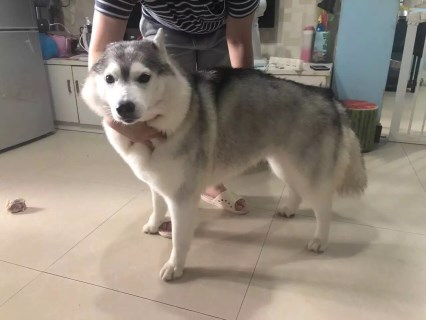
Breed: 1160-n000003-Siberian_husky